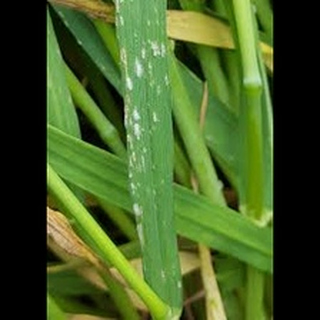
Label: wheat_mildew